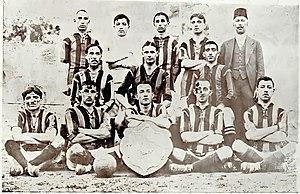
Le football dans l'Empire ottoman était le sport le plus populaire et dont la pratique est la plus répandue.